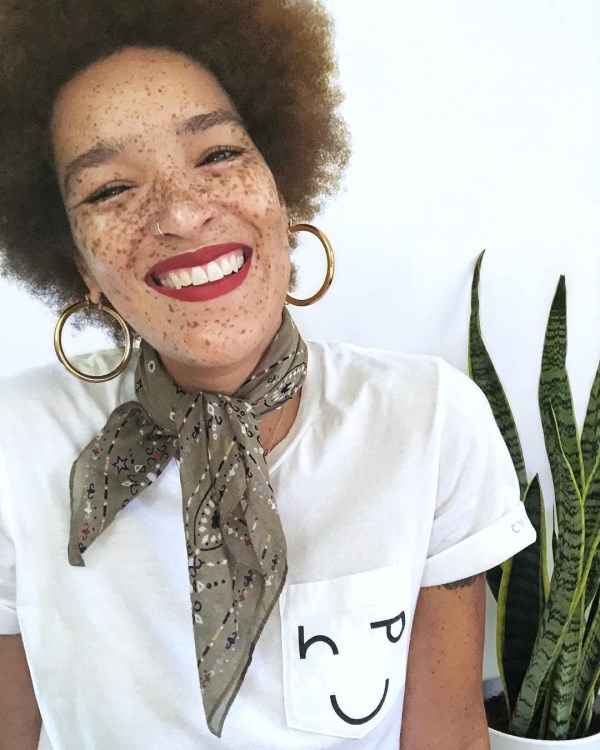
Label: Colored